Ballantynes fire

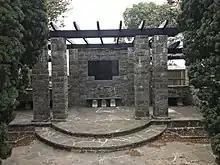
Ballantyne Memorial Rose Garden at Ruru Lawn Cemetery

Approximately half an hour after the fire was discovered, the heat and smoke went into flashover, erupting across the conjoined first-floors of the Congreve's, Goodman's, and Pratt's buildings. After flashover the first floor was almost instantly consumed by a wall of flame. Over time superheated gas and fire began working into the floors above. Workers on the multiple top floors attempted to denote their location to firefighters by banging at windows before being killed by heat, fire or smoke. However, the fire-brigade ladders were obstructed from reaching the top floor by the store's rigid verandahs.